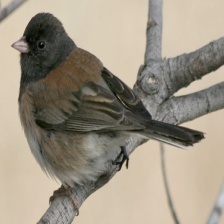
Species: DARK EYED JUNCO
Scientific name: JUNCO HYEMALIS